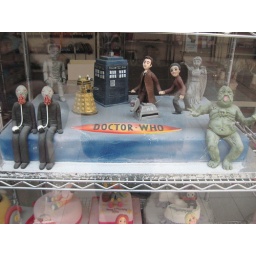
Liverpool: a cake in a shop window